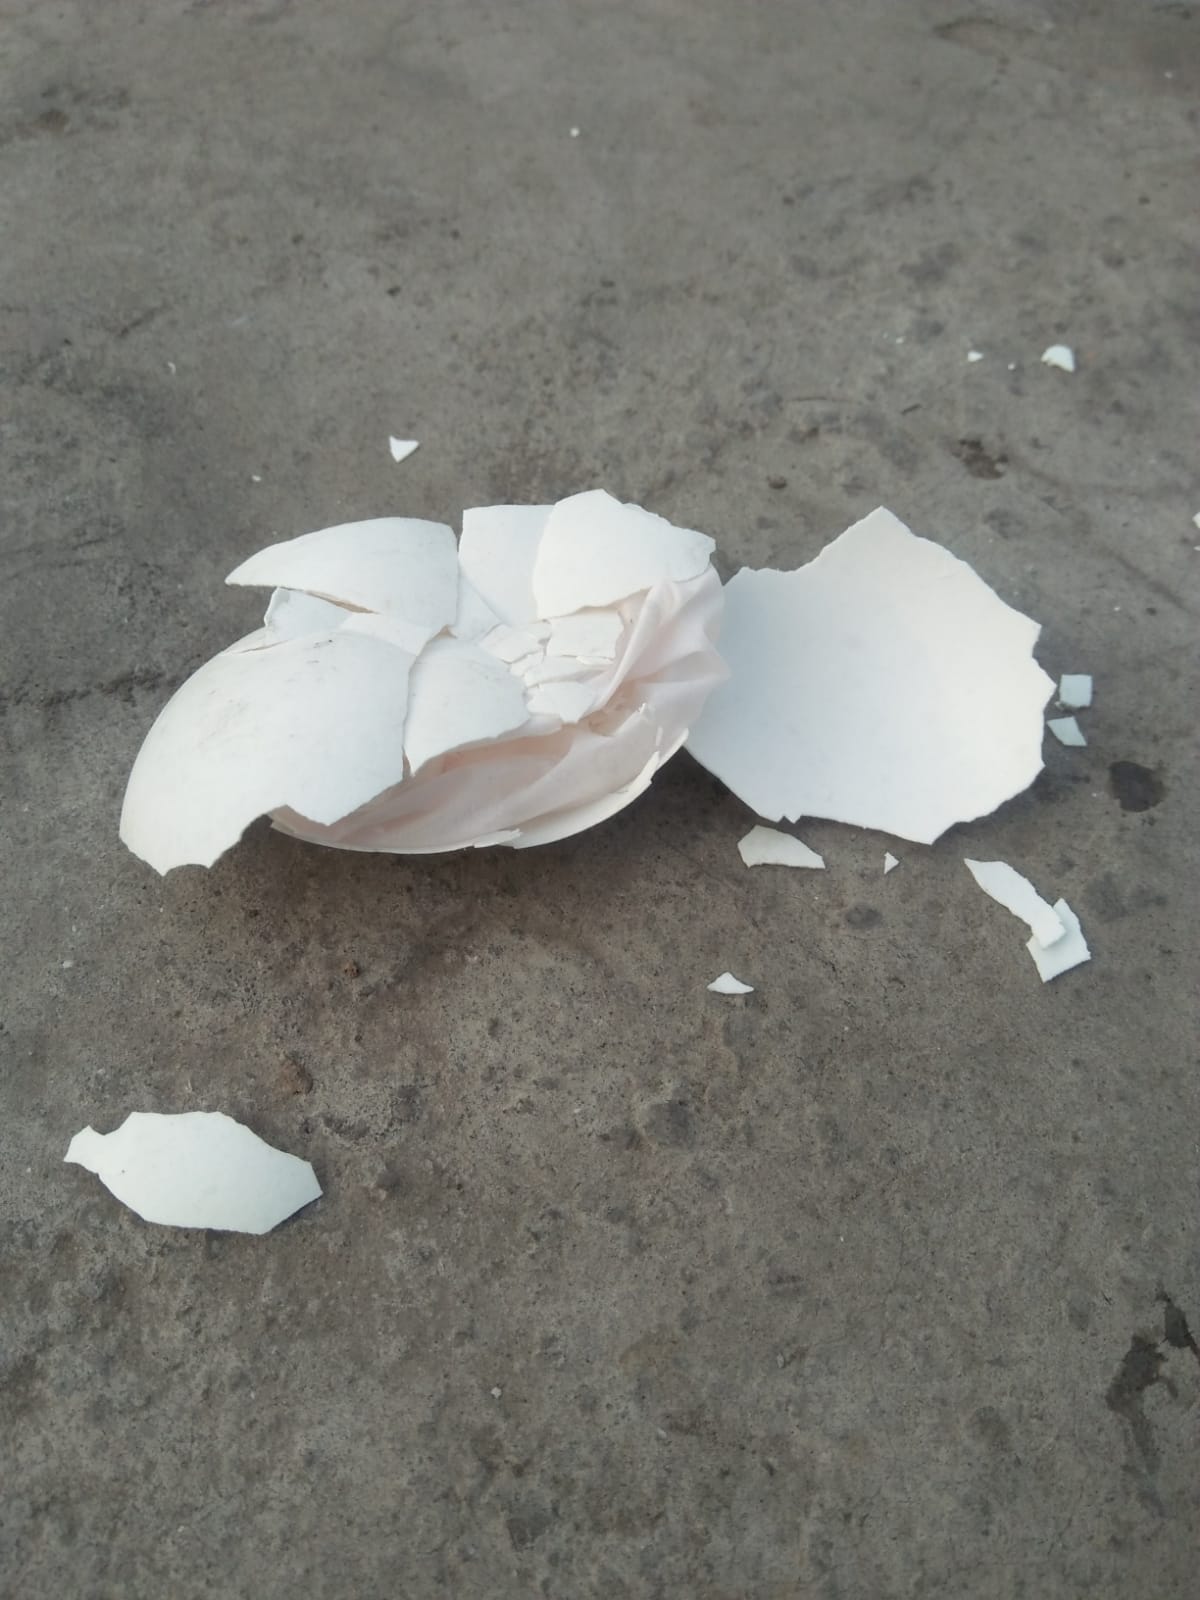
Label: eggshells